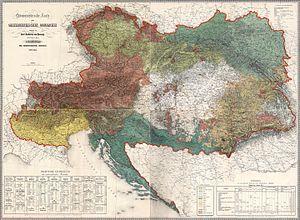
L'empire d'Autriche est le nom officiel porté par l'ensemble des territoires sous domination autrichienne de 1804 à 1867. L'empire existait auparavant, de facto, comme ensemble des possessions des Habsbourg d'Autriche, mais de jure, la partie occidentale était une composante du Saint-Empire romain germanique tandis que la partie orientale était constituée de plusieurs royaumes, principautés et duchés à part. En 1804, François Iᵉʳ prend le titre d'empereur d'Autriche et doit en 1806 abandonner celui d'empereur romain germanique. La défaite autrichienne à l'issue de la guerre austro-prussienne de 1866 aboutit l'année suivante à transformer l'empire en une double monarchie, appelée l'Autriche-Hongrie.